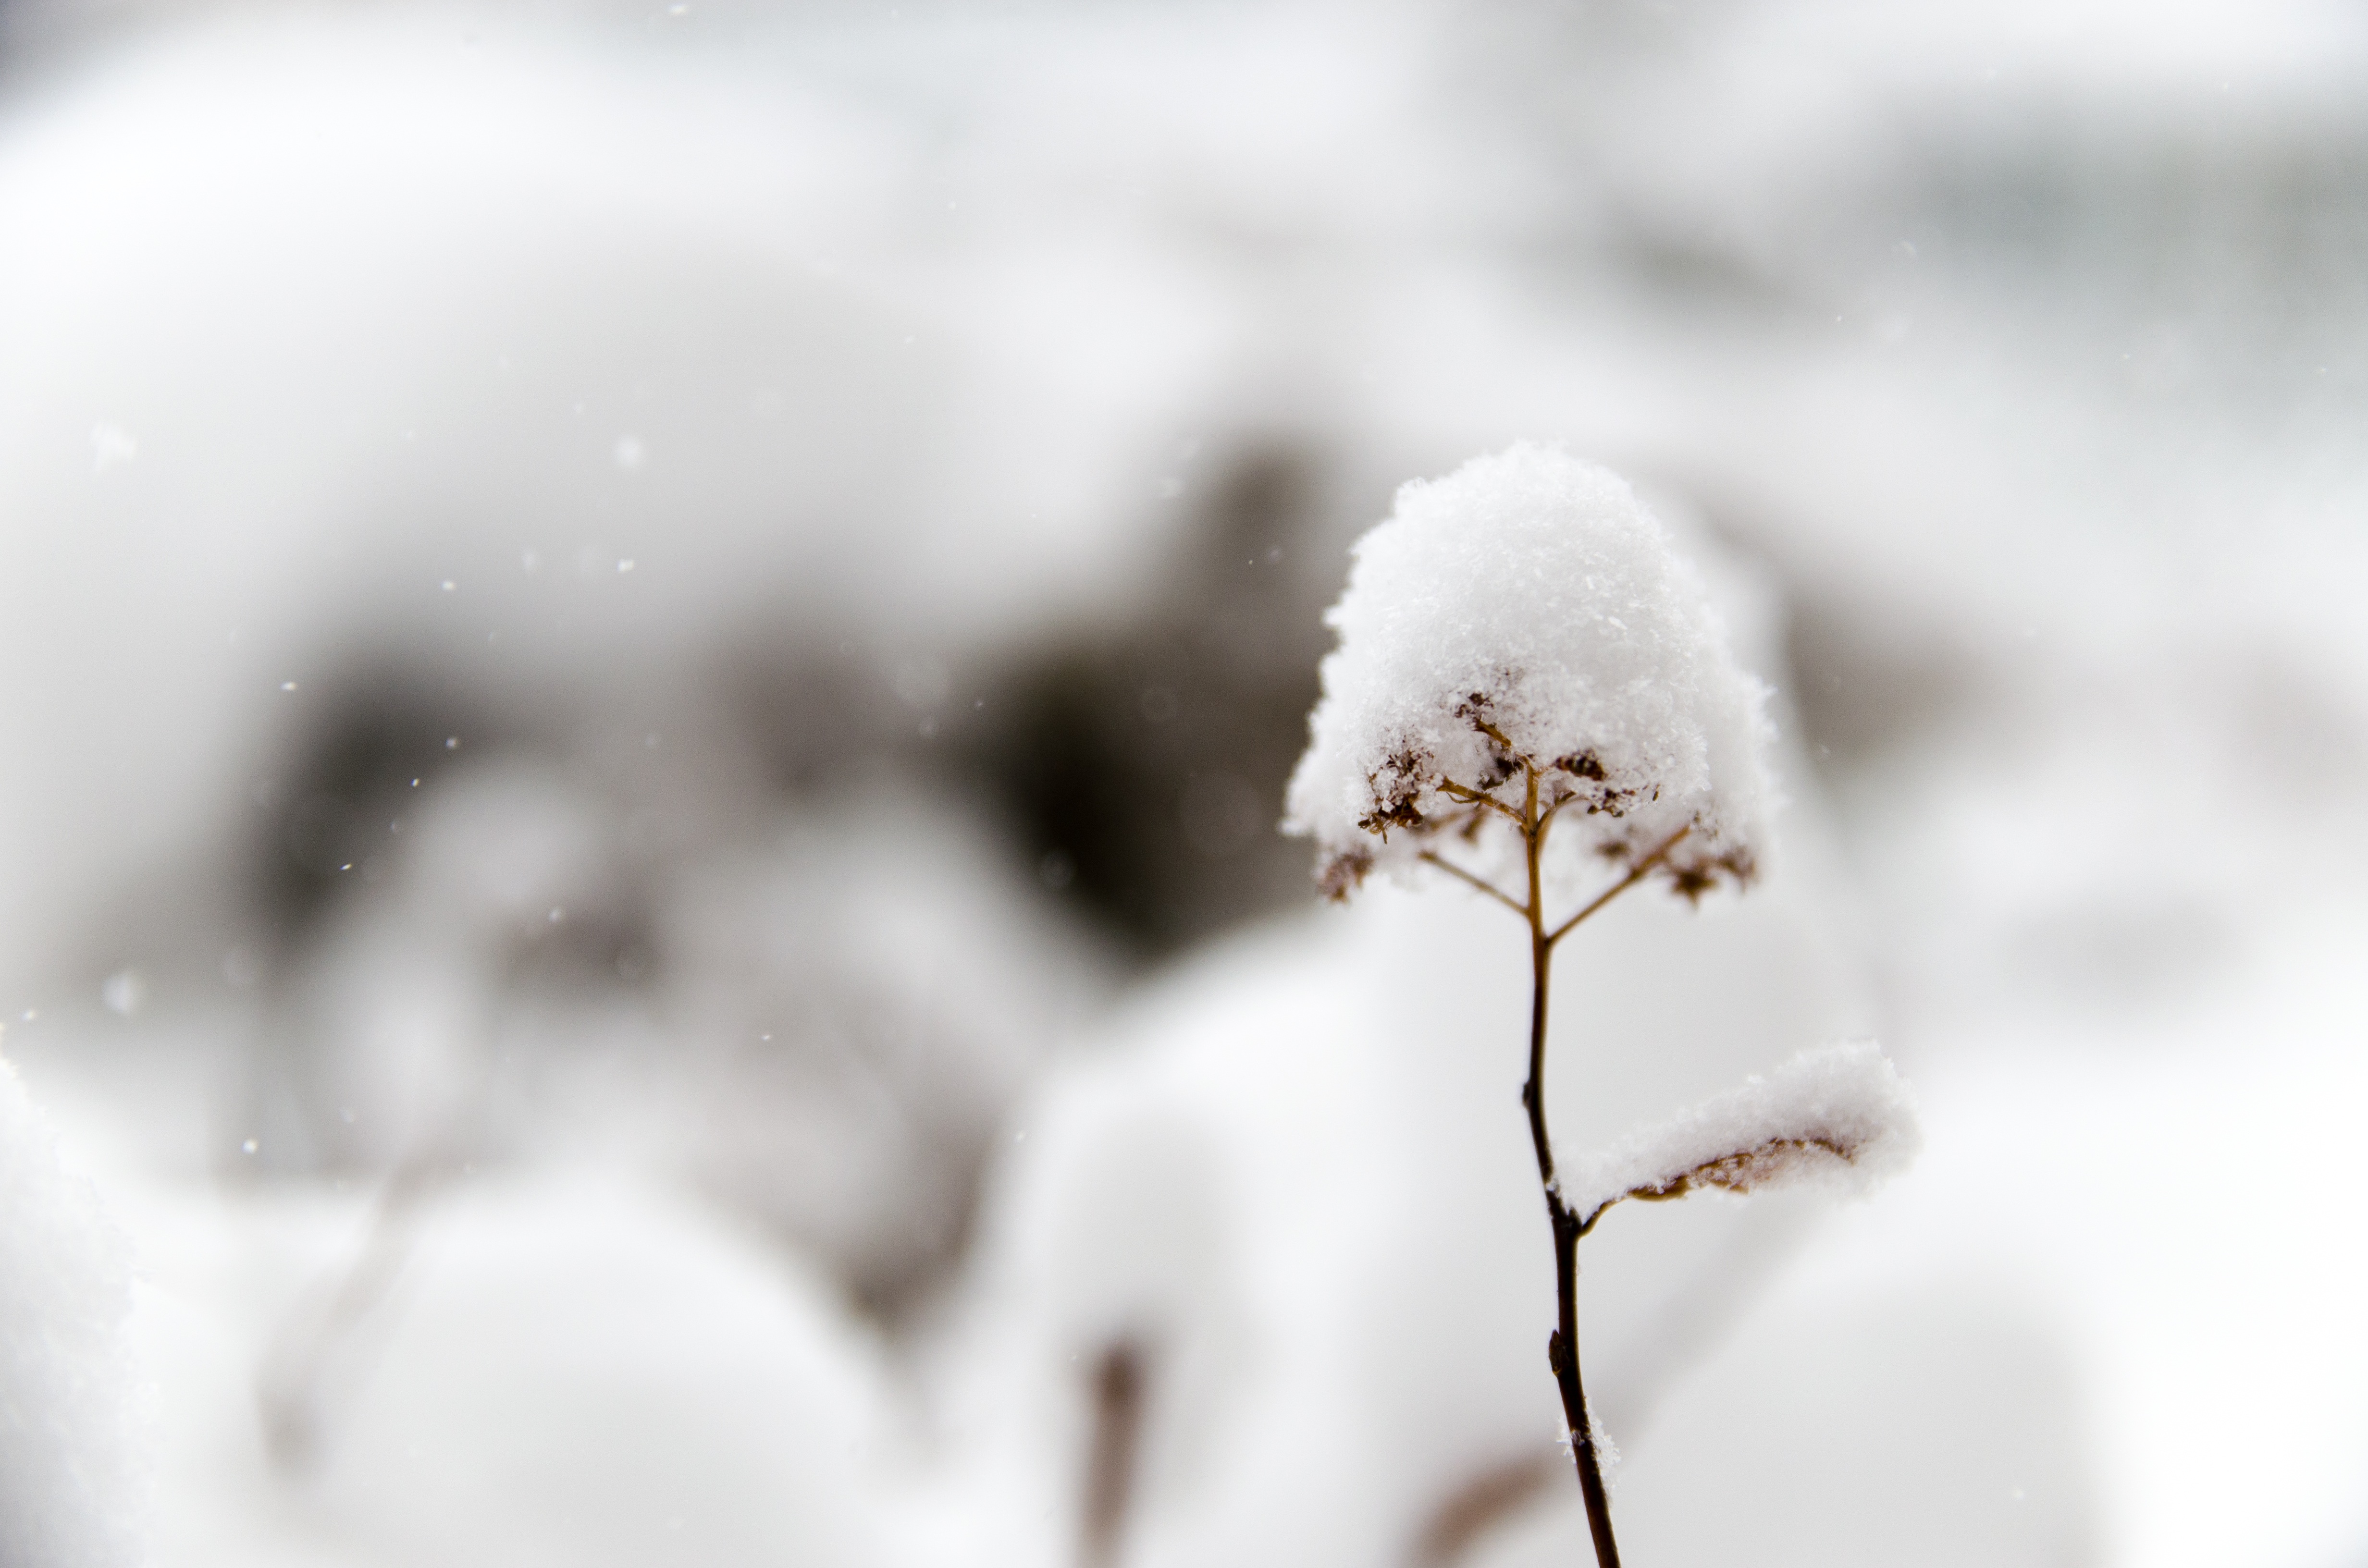
nature, branch, snow, winter, black and white, plant, white, morning, leaf, flower, frost, weather, monochrome, season, twig, close up, freezing, macro photography